Collegio Tolomei, Siena

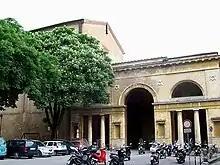
Chiesa di S. Agostino and Collegio Tolomei (right side)

It was founded in 1676 with an endowment by Celso Tolomei, of a prominent and ancient Sienese family. The school was then run as a seminary by the Jesuits and targeted youth from the noble families in Siena. With the 1773 suppression of the Jesuit order, the institution passed on to the Scolopi order. After the convulsive period of French occupation, including some moves within the town, in 1820 the school reverted to the Scolopi, who ran the school till 1876. The school was in 1882 transformed into a Convitto Nazionale (National elementary-middle school) under the lay leadership. In 1886–1888, it became a military college under control of the Ministry of War. In 1893, it was returned to the jurisdiction of the Ministry of Public Education under the name of Convitto Nazionale, which it still conserves.